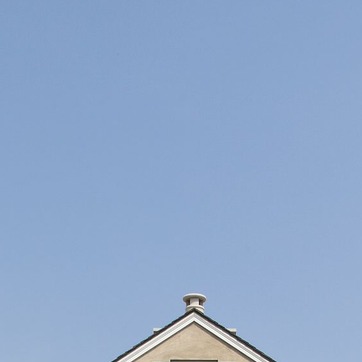
Material: sky